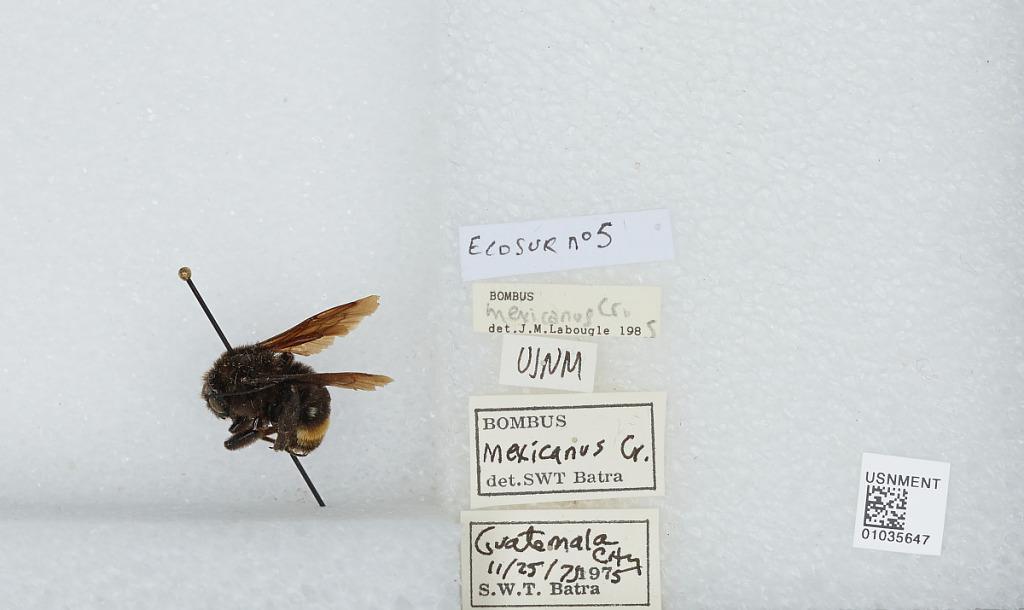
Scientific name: Bombus (Fervidobombus) mexicanus Cresson
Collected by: S. Batra
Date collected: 1975-11-25
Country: Guatemala
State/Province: Guatemala
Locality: Guatemala City
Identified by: Labougle, J. M.